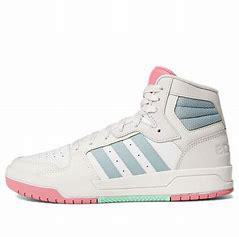
Brand: adidas
Model: neo Adidas NEO Entrap Mid